Caryocar brasiliense

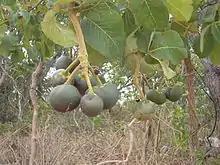
Ripening fruits

The pequi tree grows up to 10 m (30 ft) tall. It is common in the central Brazilian cerrado habitat from southern Pará to Paraná and northern Paraguay. Its leaves are large, tough, hairy and palmate, with three leaflets each. Unlike most other cerrado trees, it bears flowers in the dry winter months, approximately July to September.